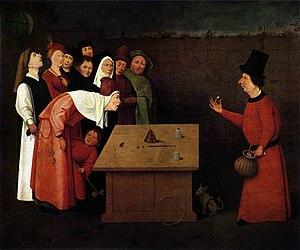
Le bonneteau est un jeu d'argent, un jeu de dupes de l'ordre de l'escroquerie, proposé à la sauvette sur les marchés et dans les lieux publics. Il est pratiqué au moins depuis le XIVᵉ siècle en France, et encore dans de nombreux pays.
Les gobelets sont parmi les plus anciens objets utilisés par les prestidigitateurs et escamoteurs.
L'abus de confiance est, en France, « le fait par une personne de détourner, au préjudice d'autrui, des fonds, des valeurs ou un bien quelconque qui lui ont été remis et qu'elle a acceptés à charge de les rendre, de les représenter ou d'en faire un usage déterminé ». L’article 314-1 du Code pénal français punit ce délit d'une peine pouvant aller jusqu'à 375 000 € d'amende et 3 ans d'emprisonnement.